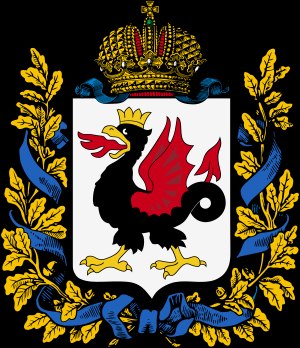
Kasan guvernementet
Våben.
Kasan guvernement var et guvernement i Kejserdømmet Rusland, 1708-1902.